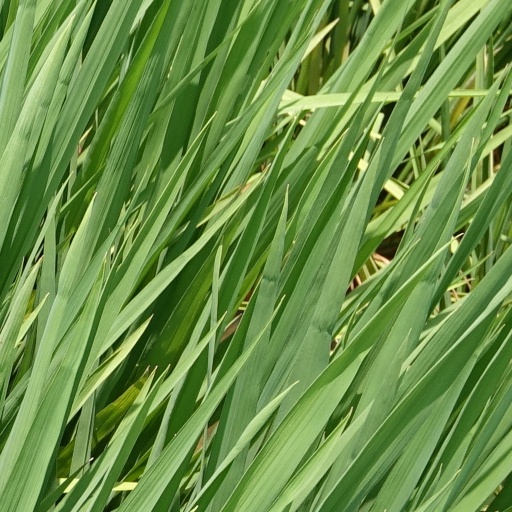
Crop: rice